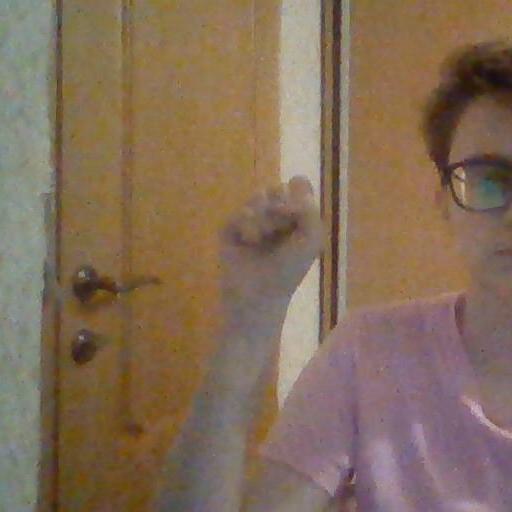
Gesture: fist